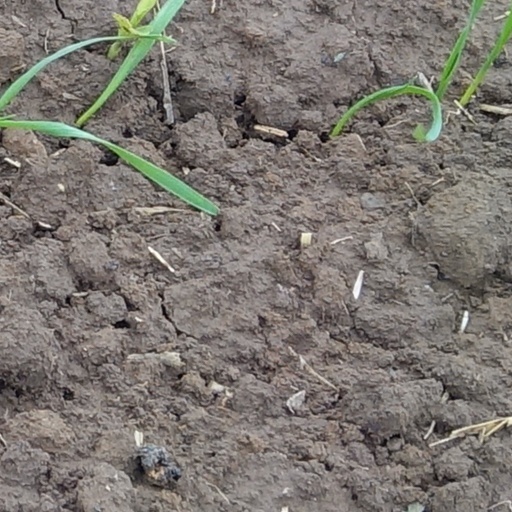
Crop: wheat